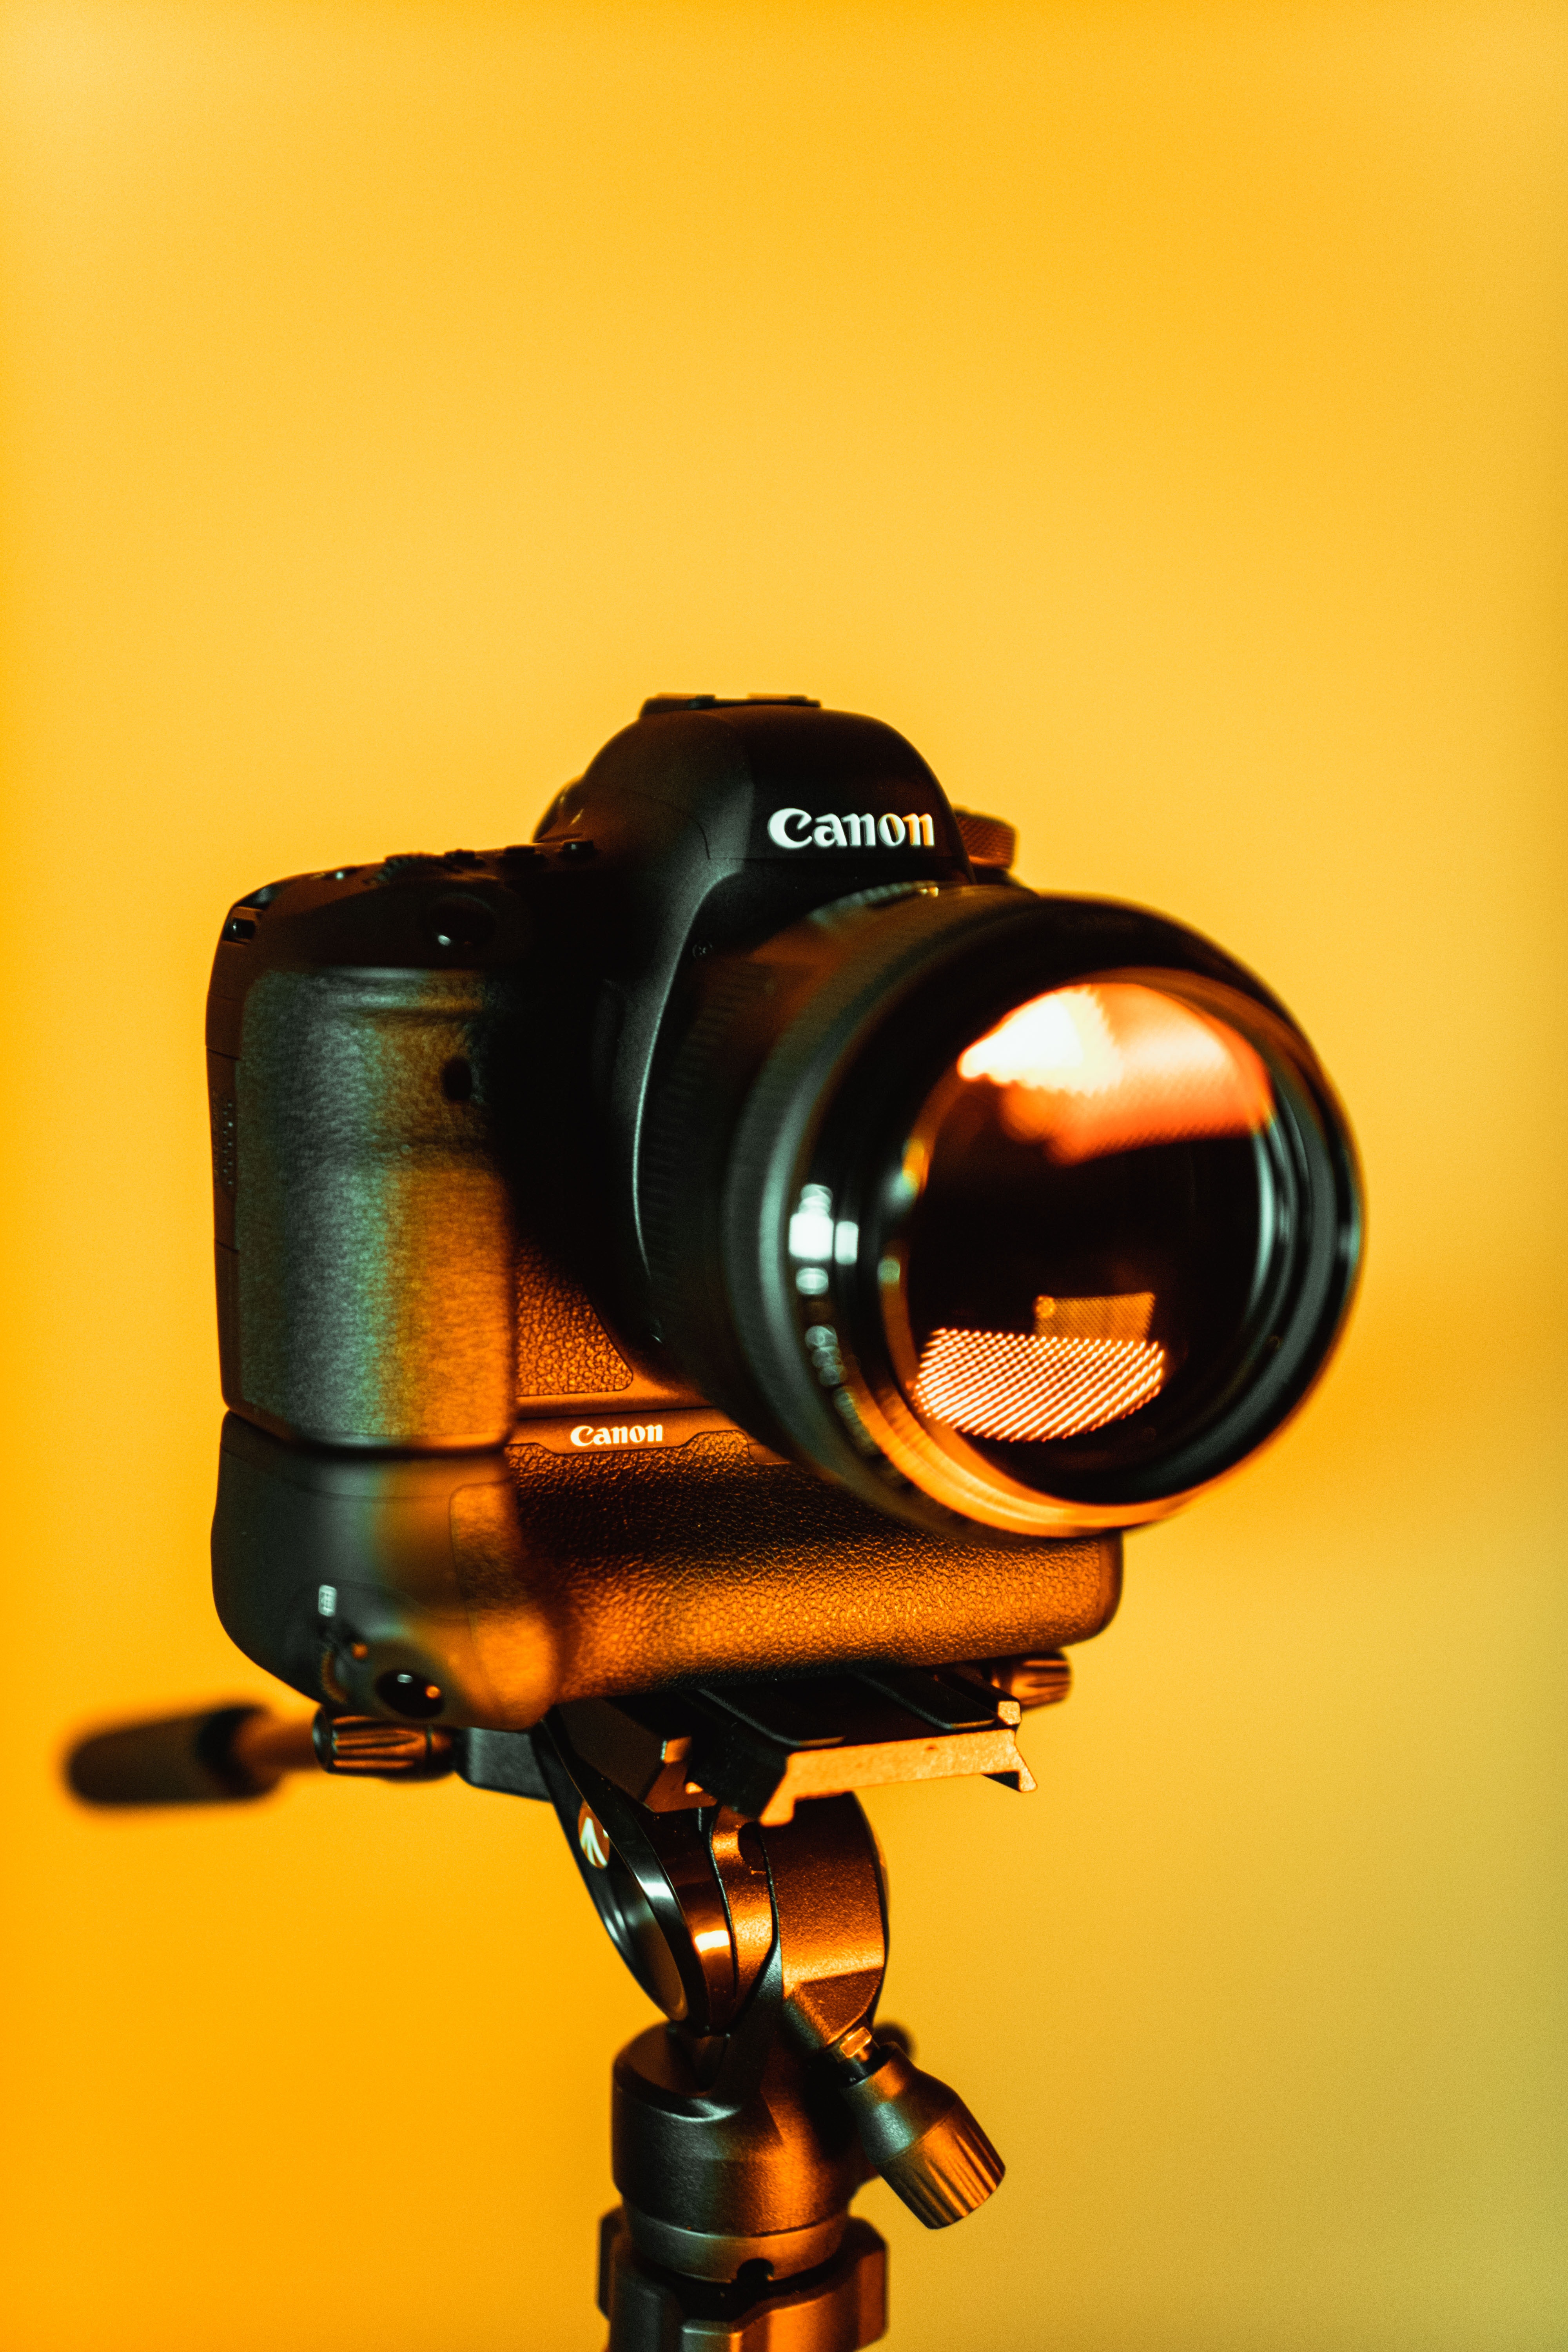
camera accessory, cameras optics, lens, camera lens, orange, photography, single lens reflex camera, reflex camera, camera, close up, macro photography, still life photography, video camera, digital camera, stock photography, digital slr, flash photography, tripod, Point and shoot camera